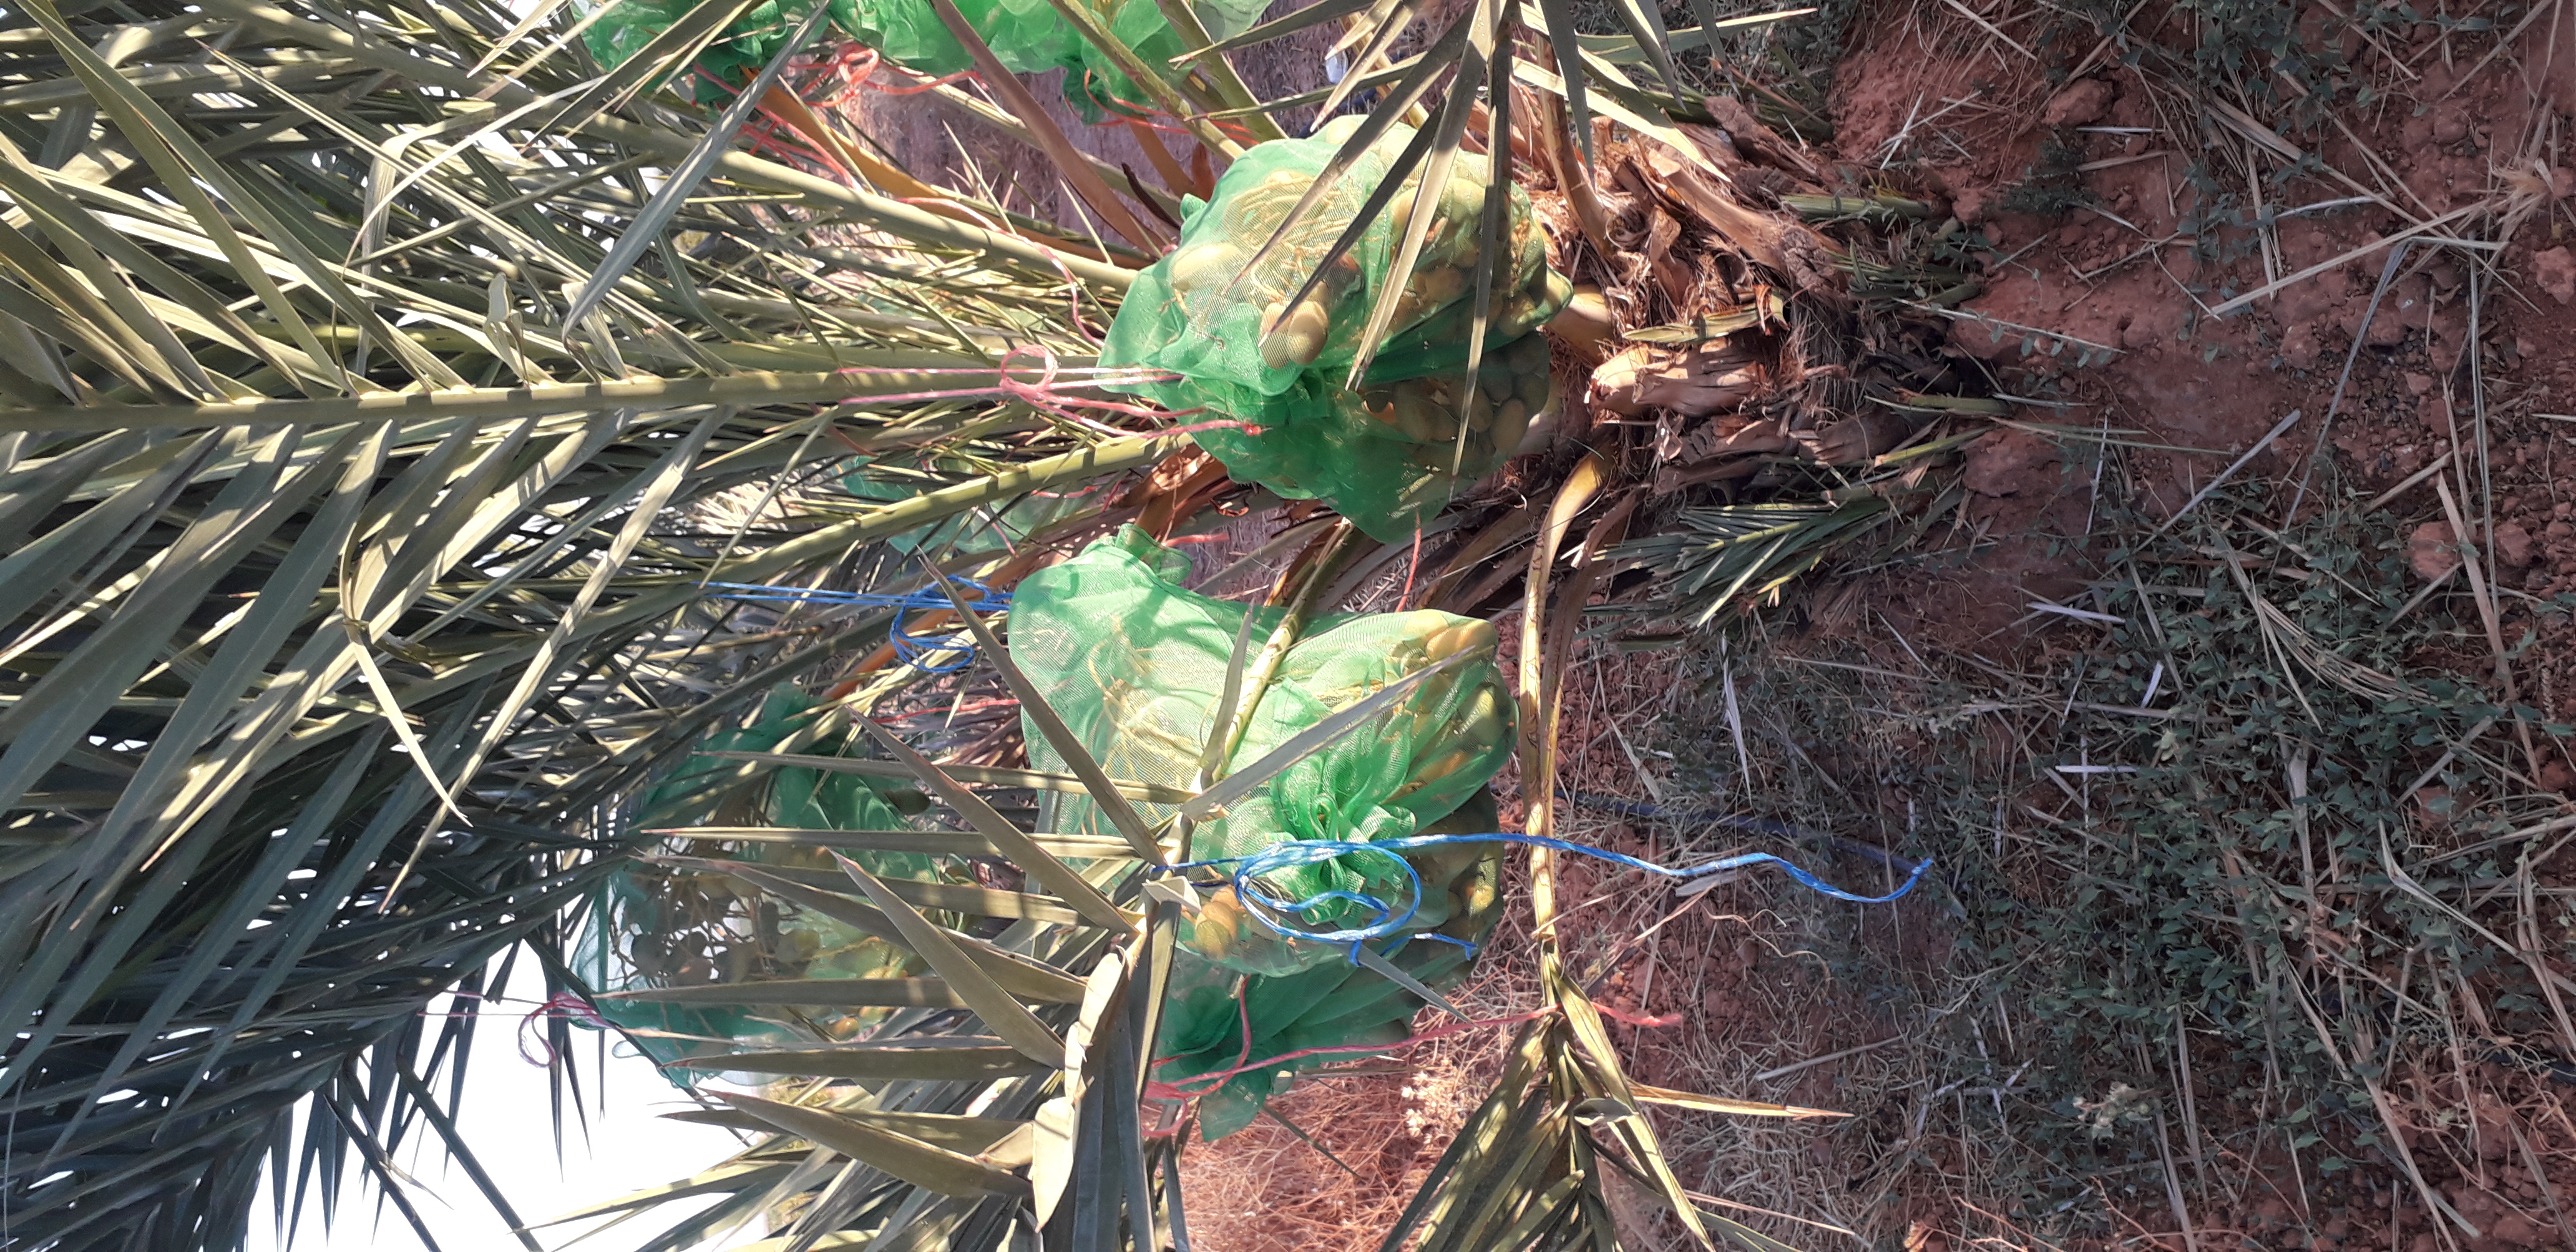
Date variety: Boumajhoul